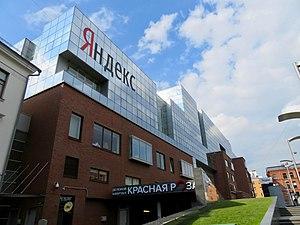
Yandex est une entreprise russe, spécialisée notamment dans la recherche internet et un portail russe. Son moteur de recherche basé à Moscou fut créé en 1997 par Arkadi Voloj. Il est le plus utilisé par les russophones